Maestranza (Seville)

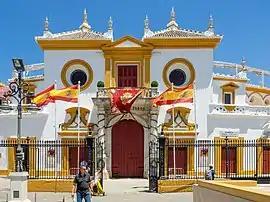
Principal façade, in Baroque style

The Plaza de Toros de la Real Maestranza de Caballería de Sevilla is a 12,000-capacity bullring in Seville, Spain. During the annual Seville Fair in Seville, it is the site of one of the most well-known bullfighting festivals in the world. It is a part of the Real Maestranza de Caballería de Sevilla, a noble guild established for traditional cavalry training.